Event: Nepal Earthquake
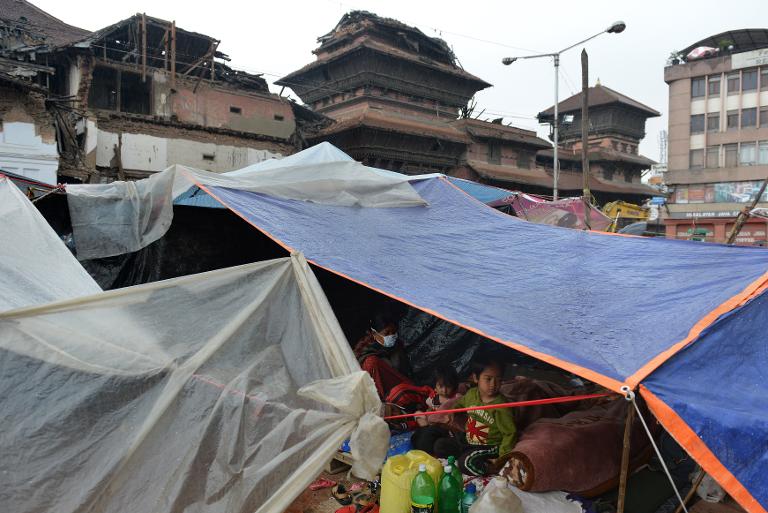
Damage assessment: damage